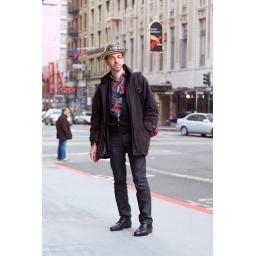
Man in hat with loud shirt